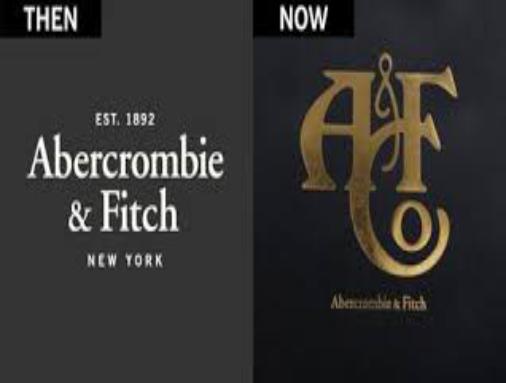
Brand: Abercrombie
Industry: Clothes